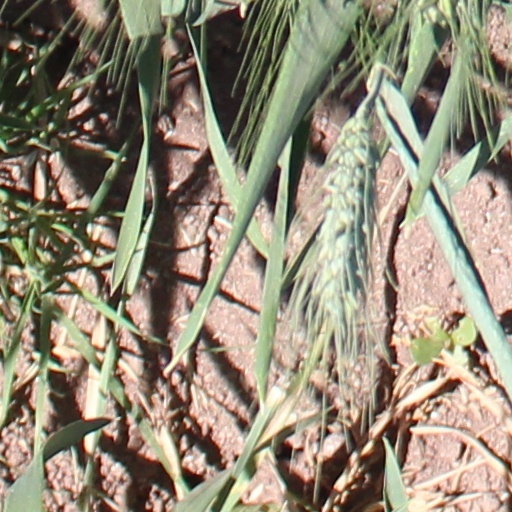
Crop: wheat